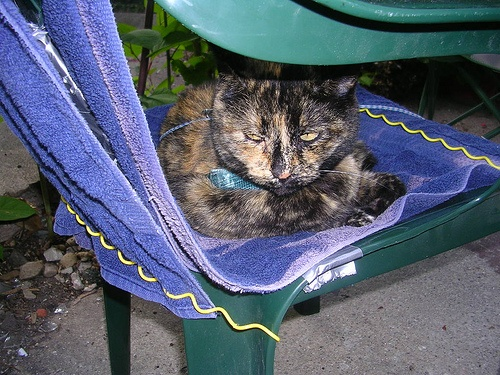
A cat sleeping on to of a green chair topped with a purple towel.
A cat sitting in a green chair on a blue towel
A cat laying on a blanket on a green chair under a table.
A cat sits on a towel on a chair underneath a table.
Cat sitting on a towel on a chair at a table.